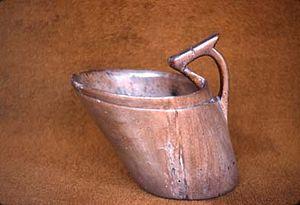
Le kaiku ou kotxu est un récipient traditionnel du Pays basque.